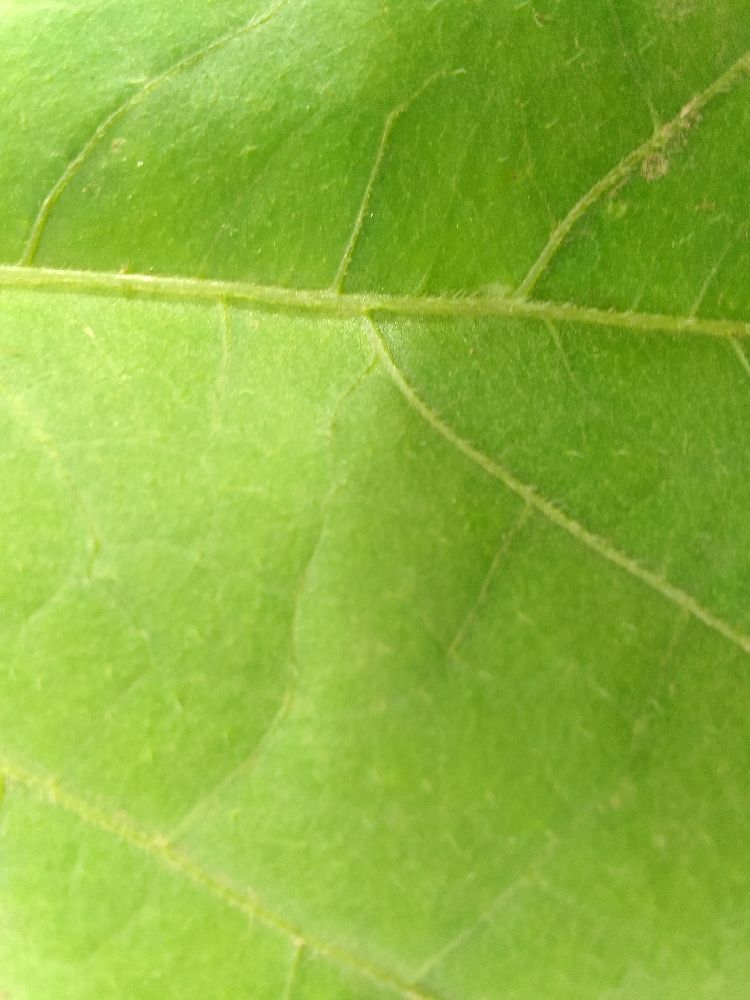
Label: healthy